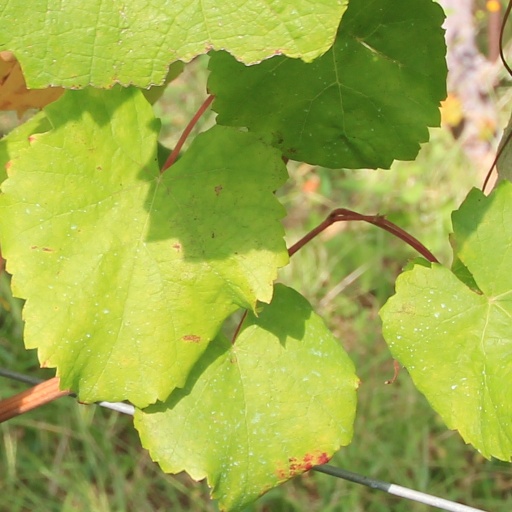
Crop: grape